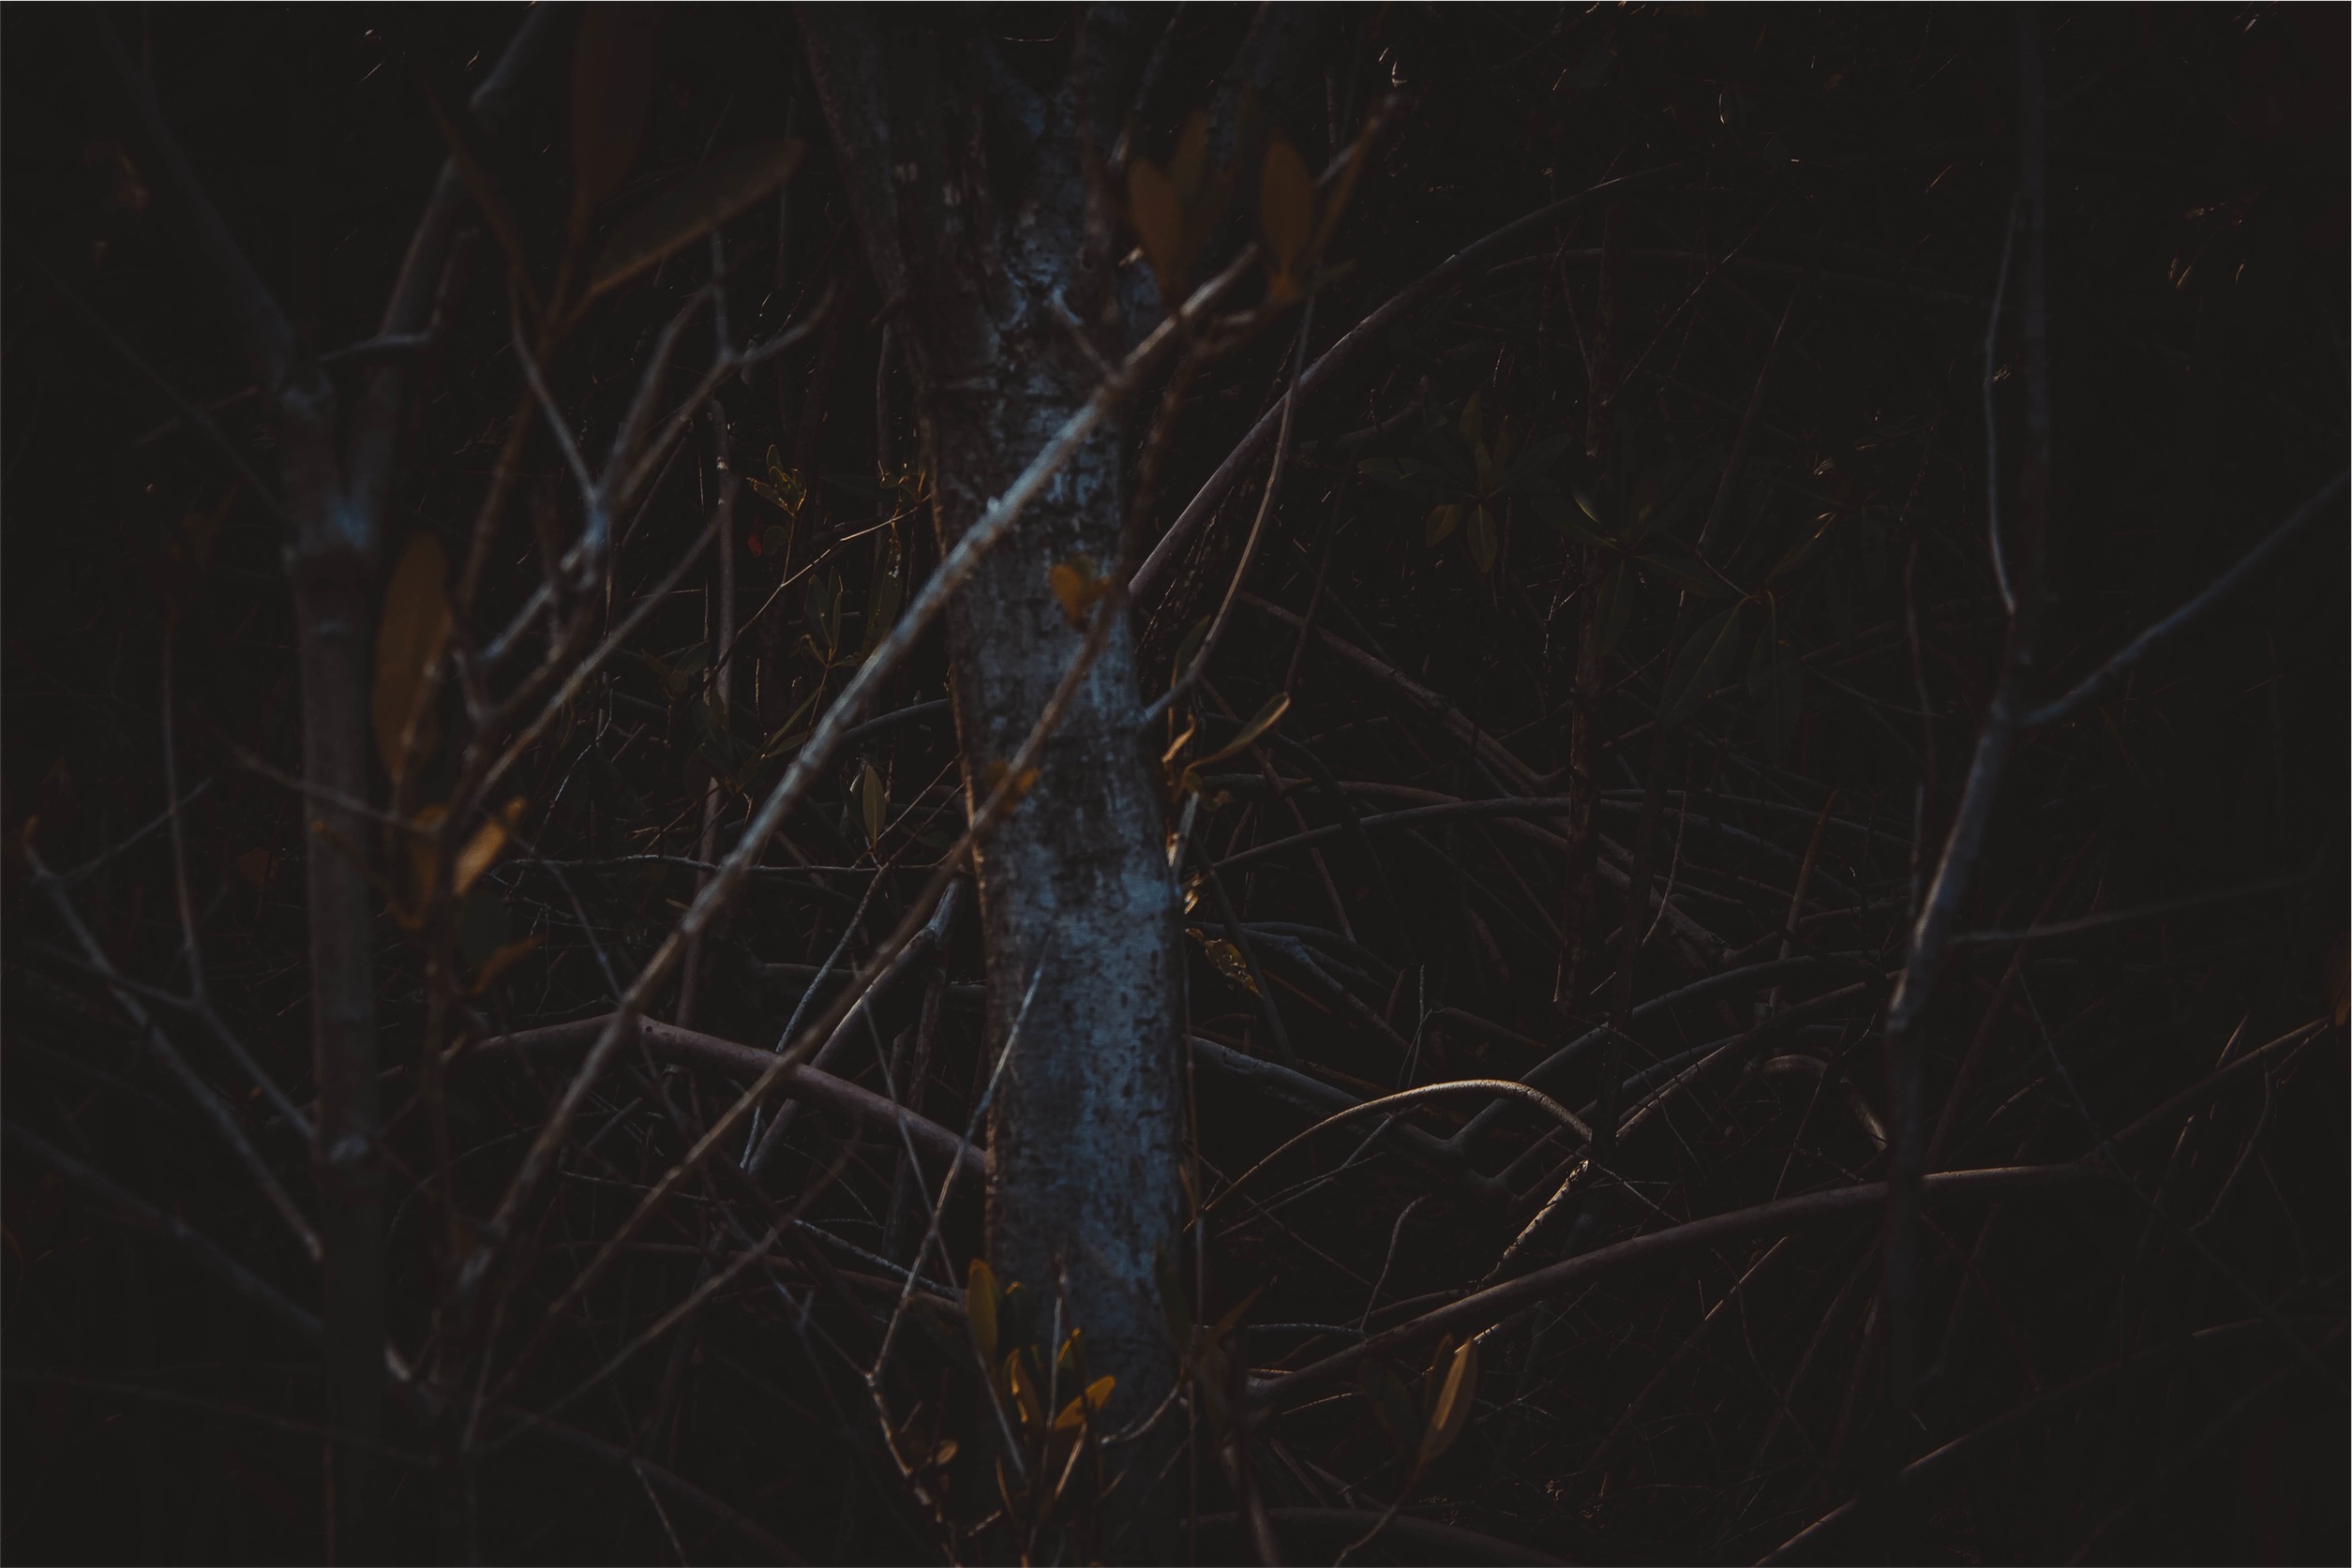
nature, forest, night, star, dark, darkness, invertebrate, trees, branches, astronomical object